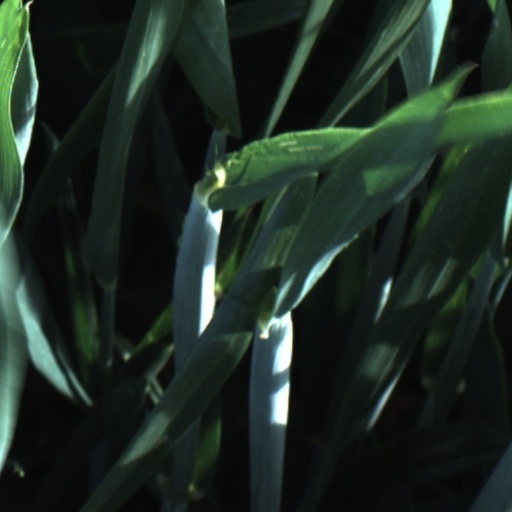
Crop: wheat